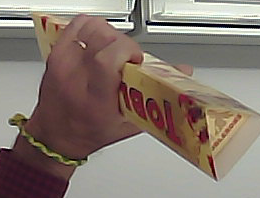
Product: toblerone_white